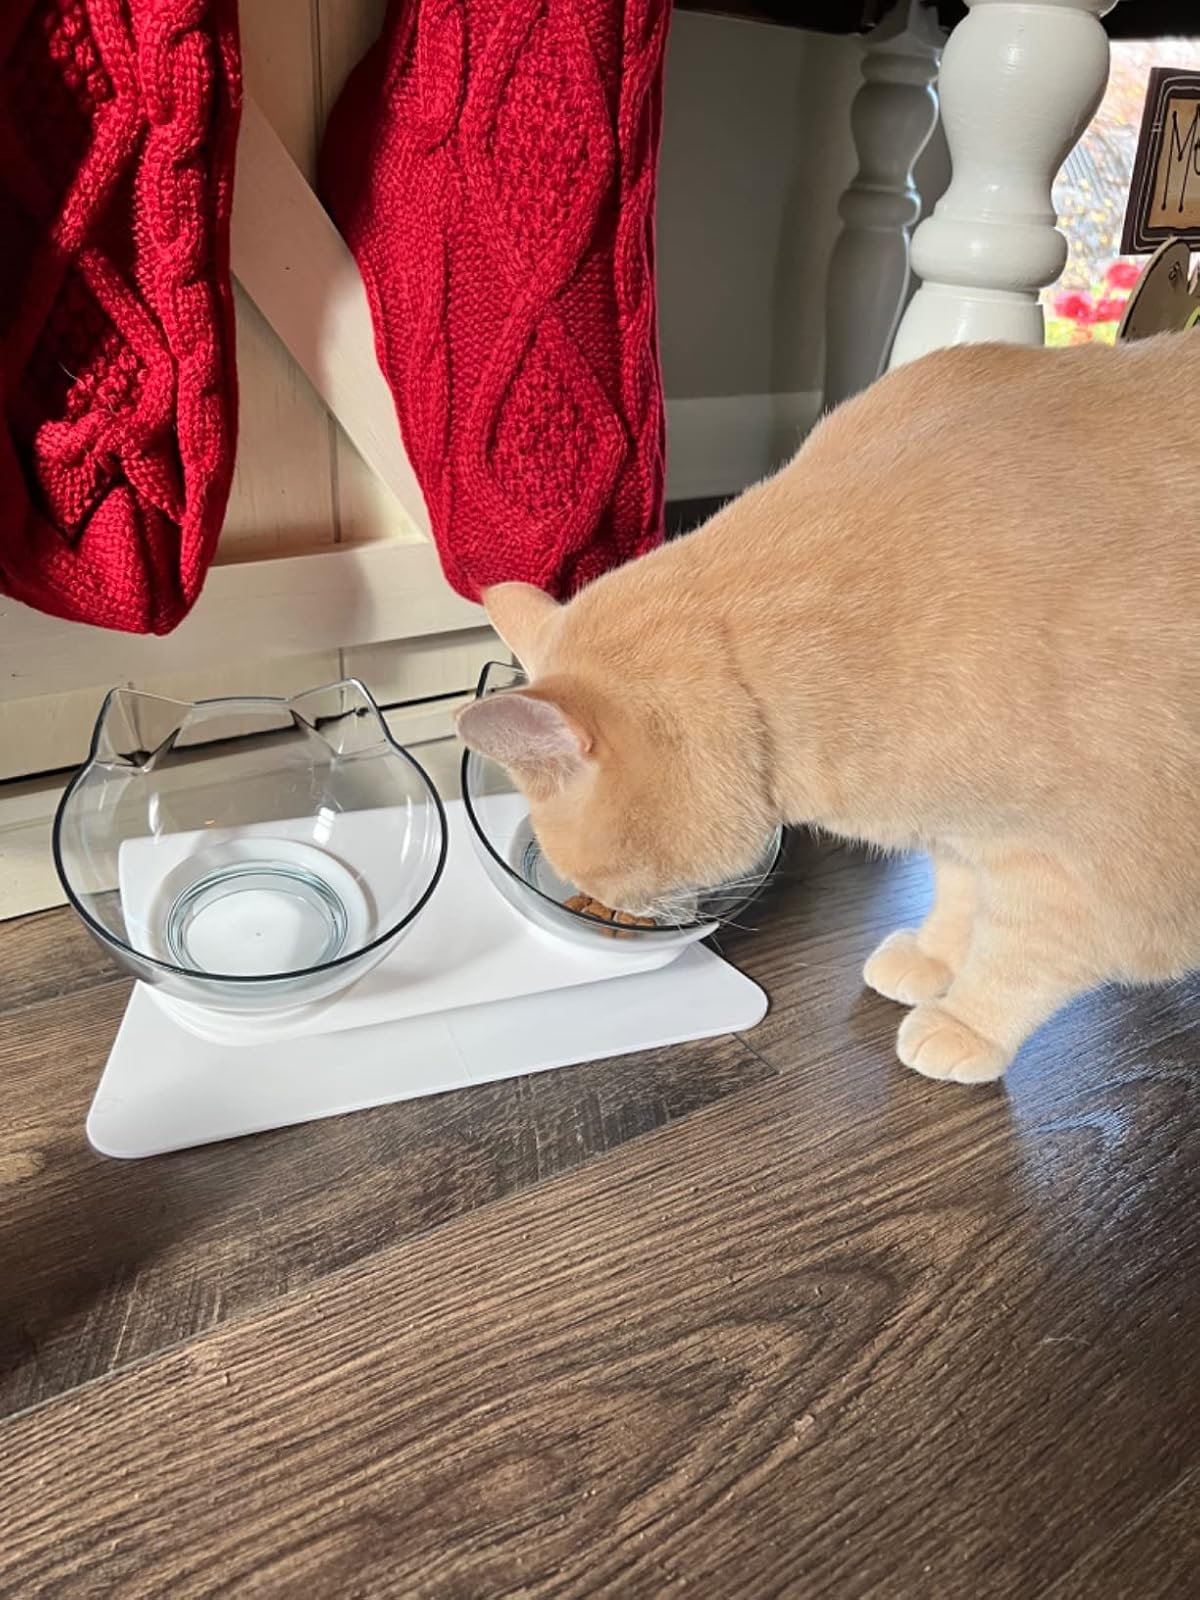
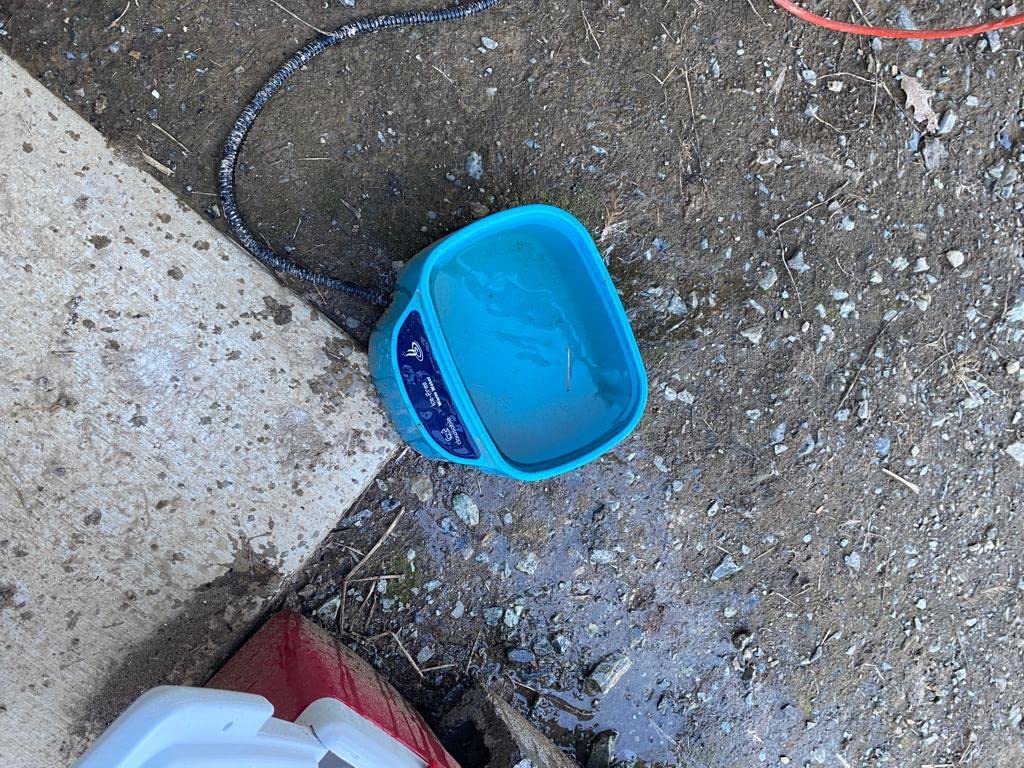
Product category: items_bowl
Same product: no